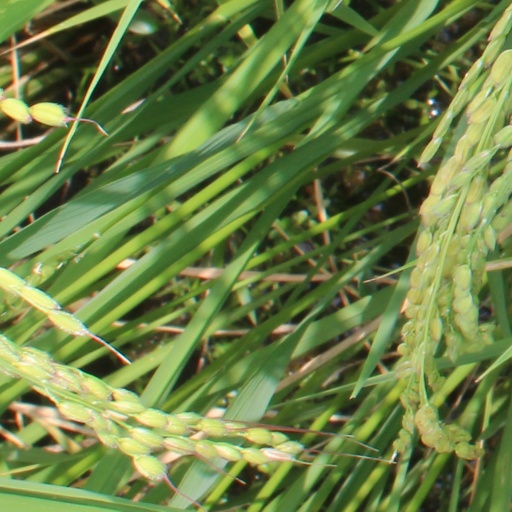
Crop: rice